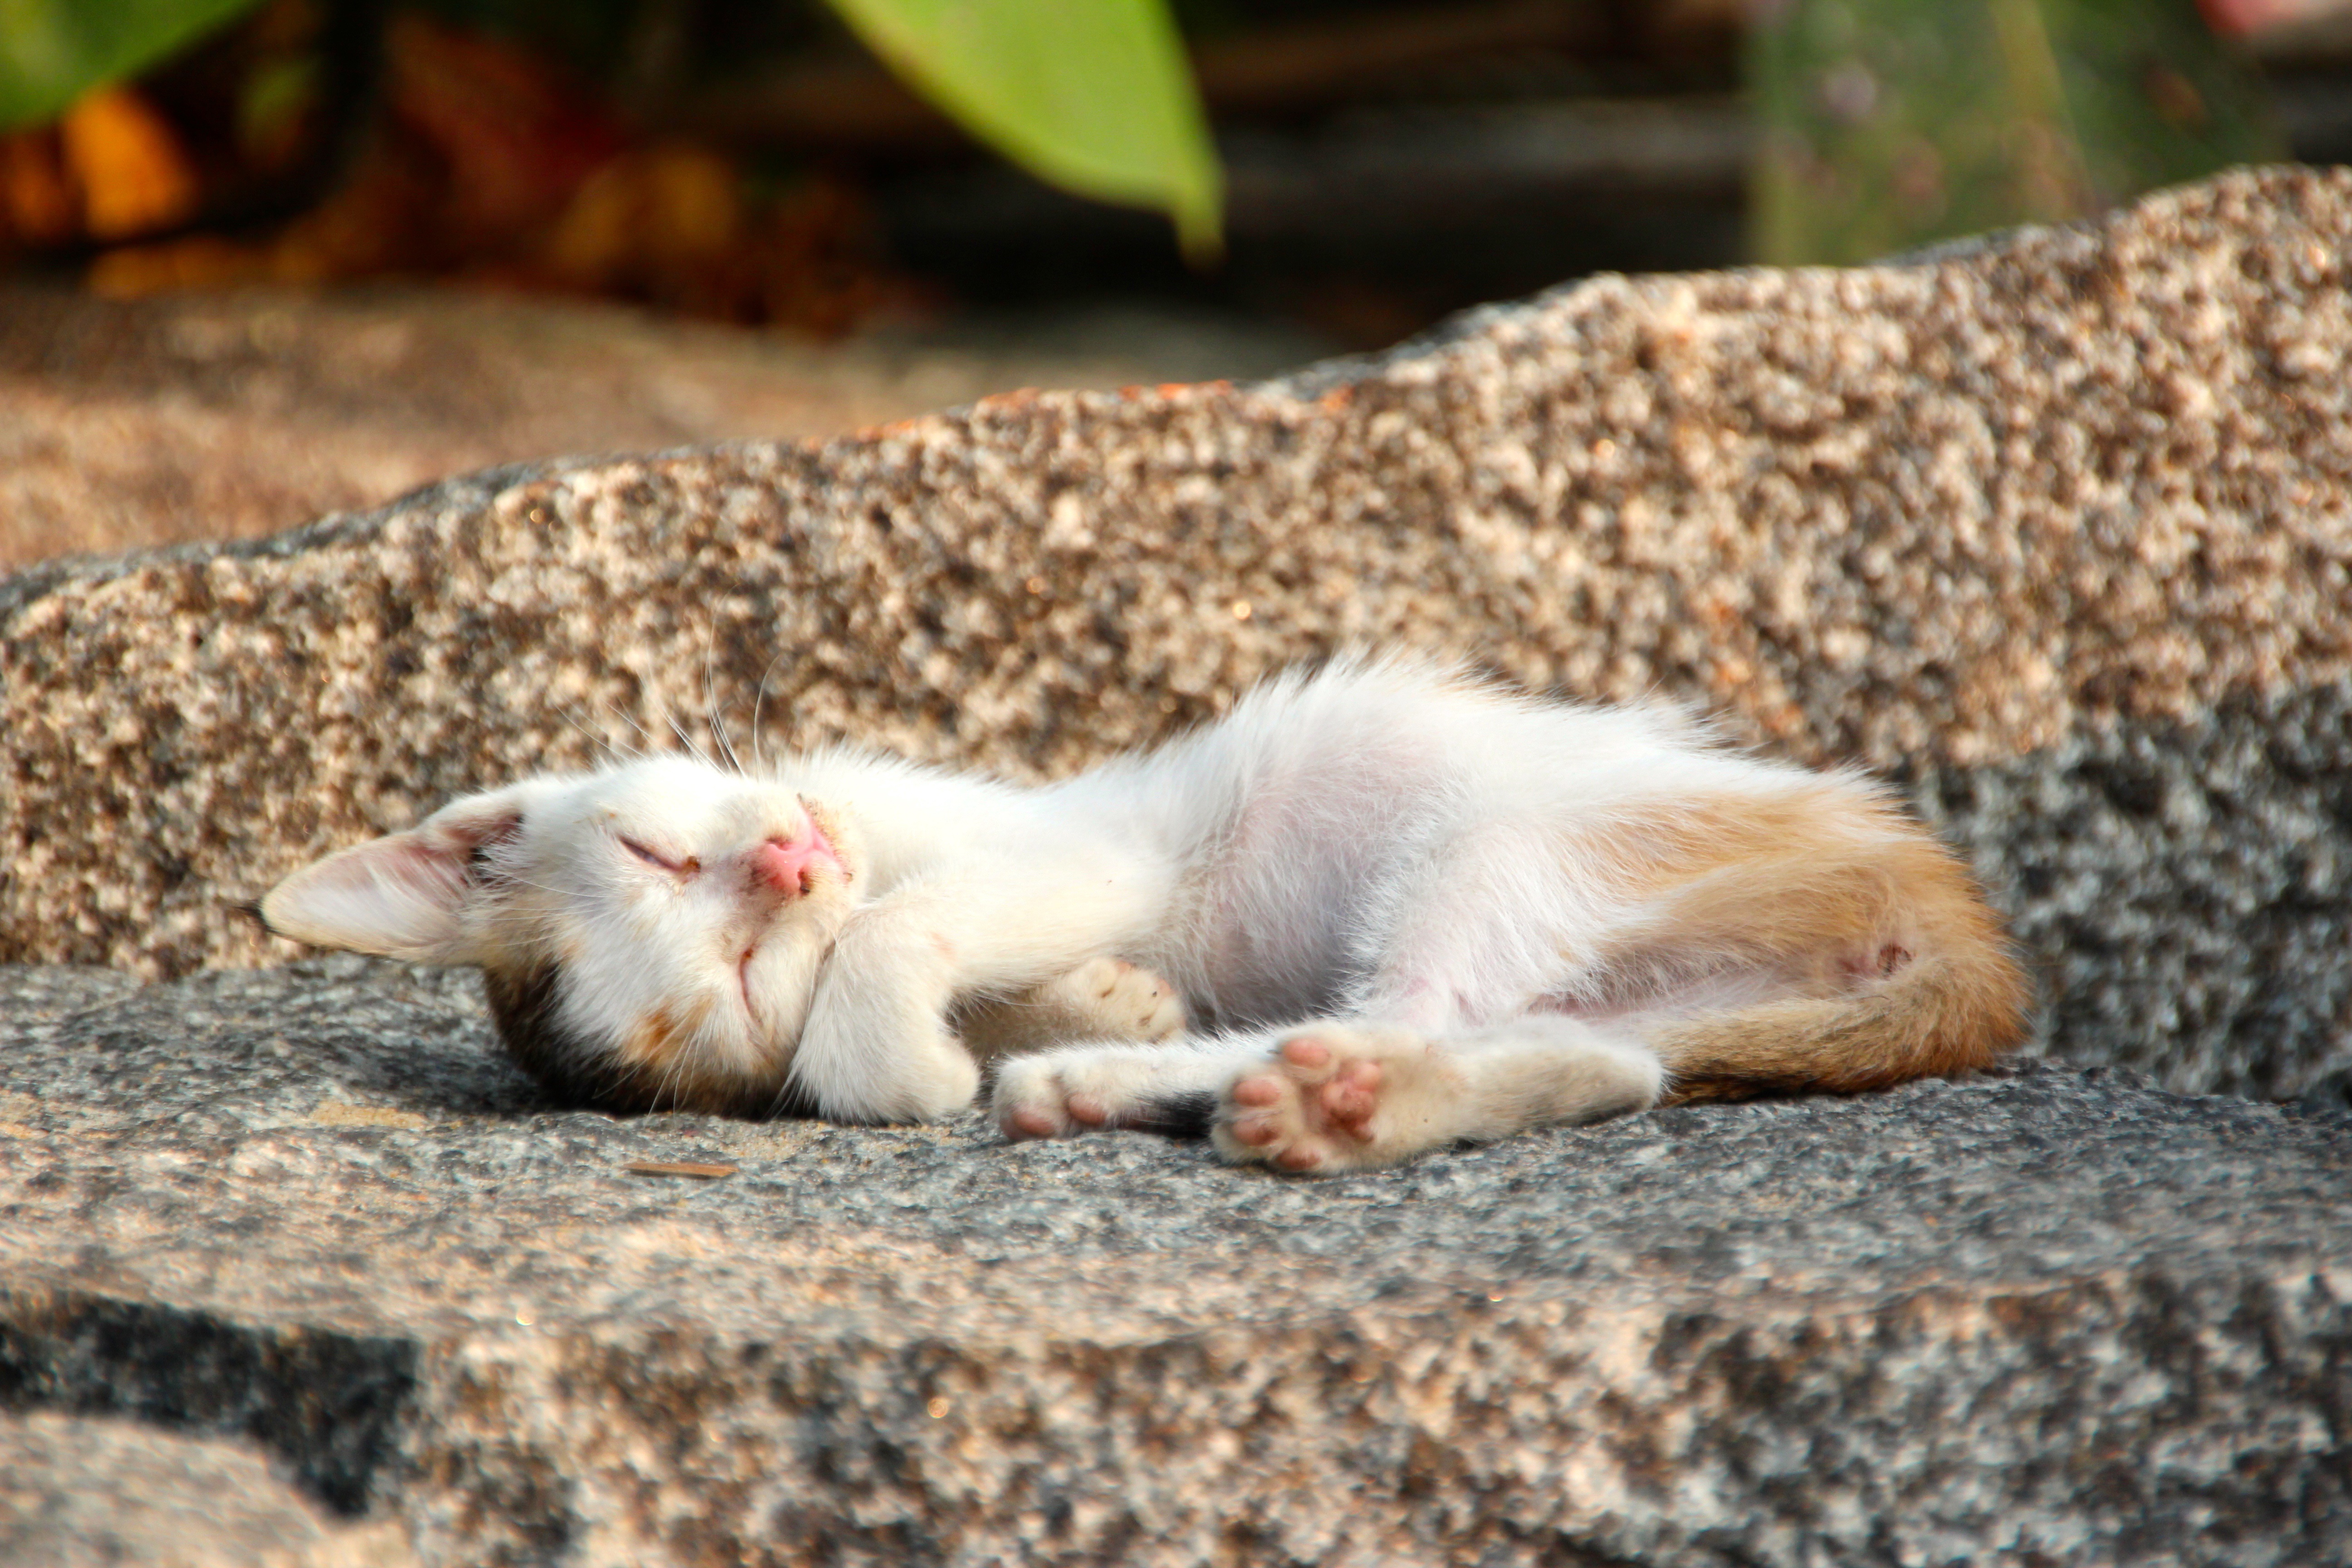
pet, kitten, cat, mammal, fauna, whiskers, adidas, skin, vertebrate, mieze, concerns, small to medium sized cats, cat like mammal